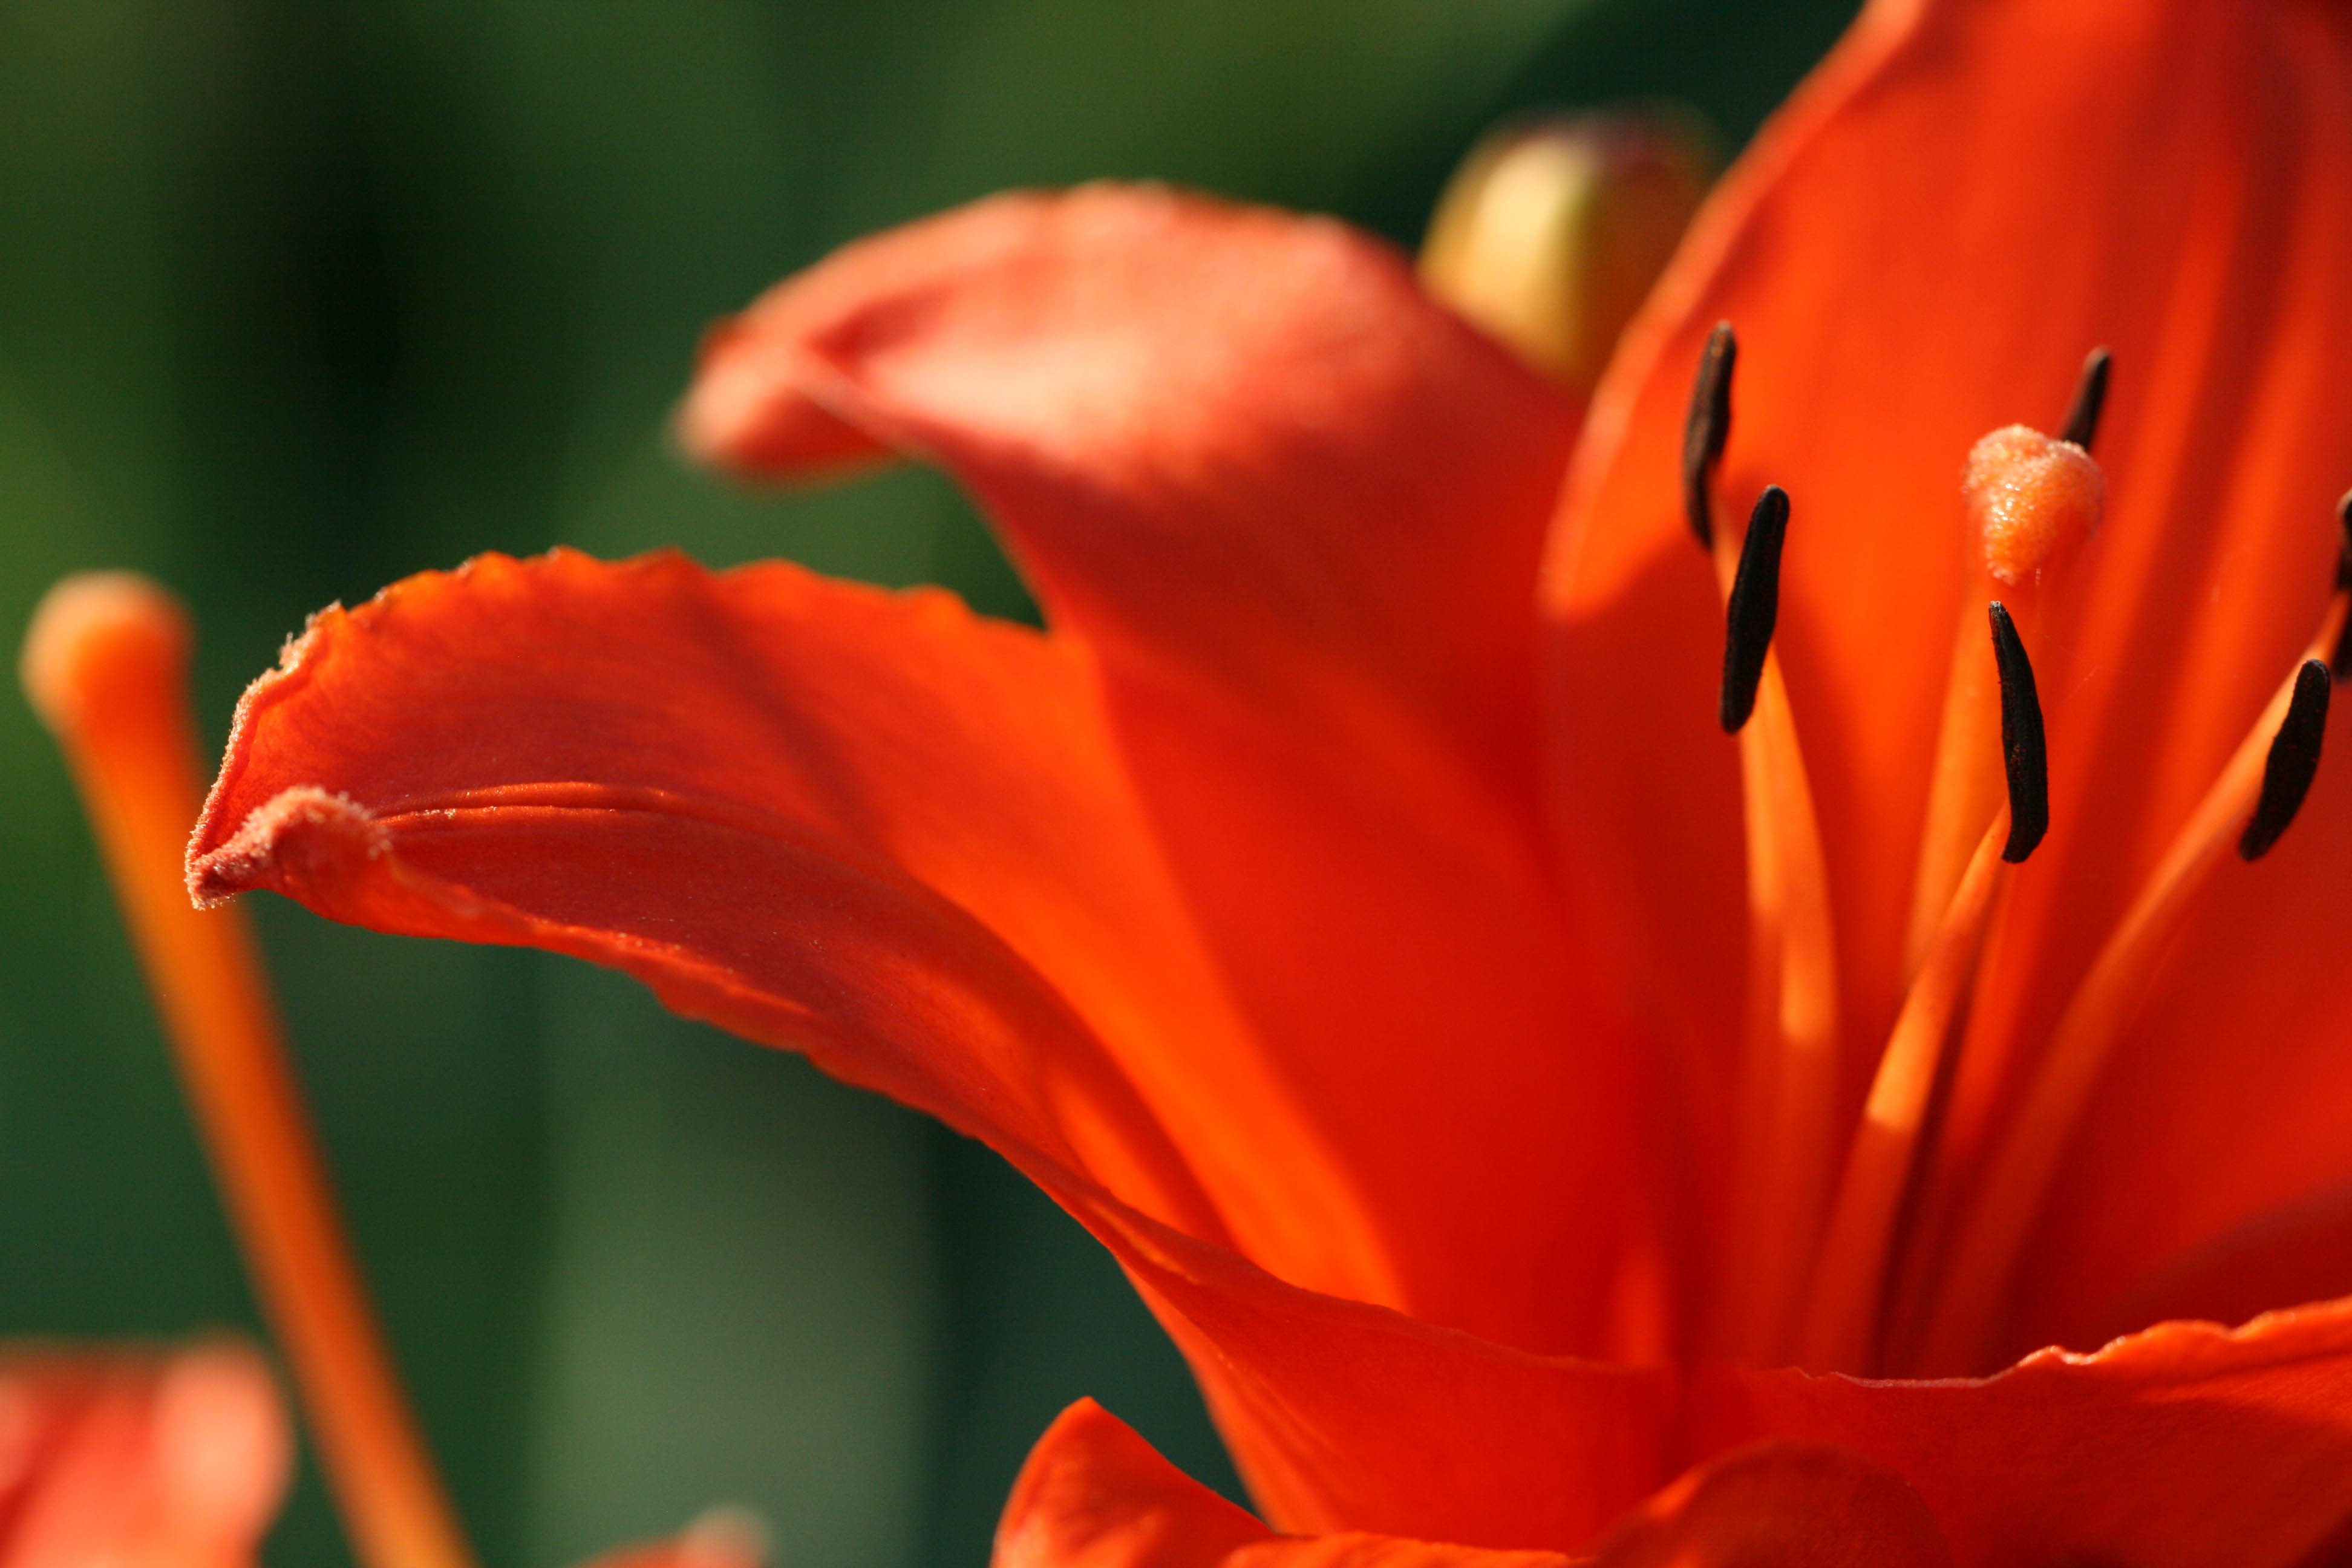
petal, flower, orange, lily, botany, daylily, close up, flowering plant, orange lily, macro photography, lily family, coquelicot, peach, herbaceous plant, Lily order, Pedicel, amaryllis family, monocotyledon, hippeastrum, malvales, alstroemeriaceae, vascular plant, perennial plant, crinum, wildflower, castilleja